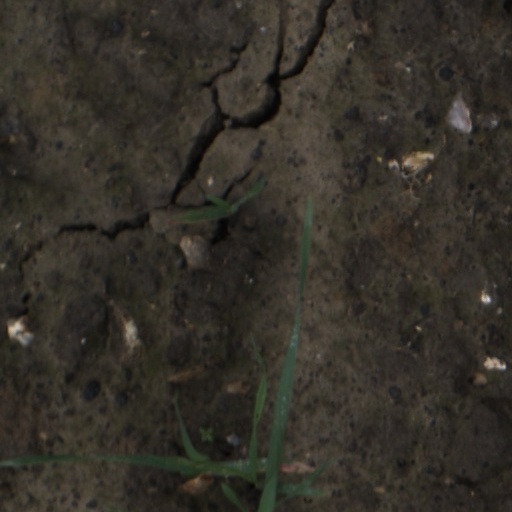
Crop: wheat